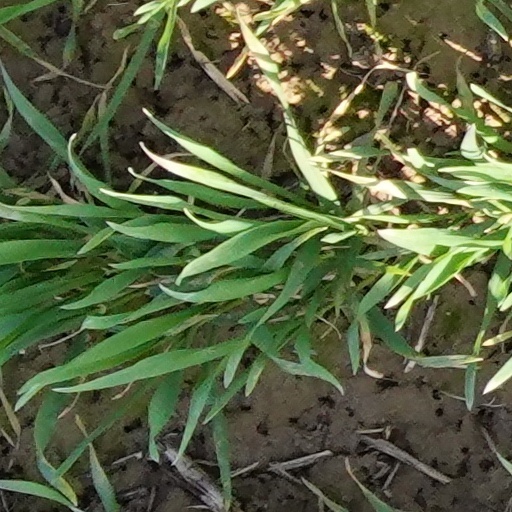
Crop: wheat